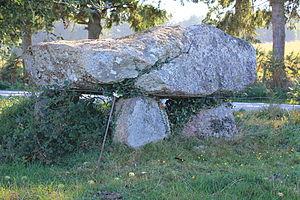
Dolmen de Kermorvant (Moustoir-Ac) This building is indexed in the Base Mérimée, a database of architectural heritage maintained by the French Ministry of Culture,
Le dolmen de Kermorvant est un dolmen de Moustoir-Ac, dans le Morbihan en France.
Moustoir-Ac [mustwaʁak] est une commune française, située dans le département du Morbihan en région Bretagne.
Cet article recense les monuments historiques de l'arrondissement de Pontivy, dans le département du Morbihan, en France.